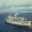
Label: ship